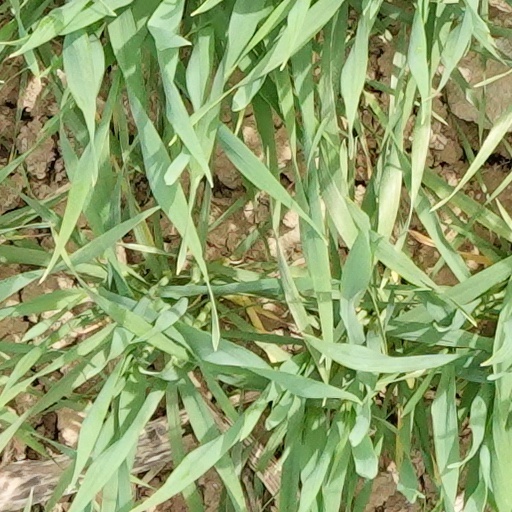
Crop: wheat